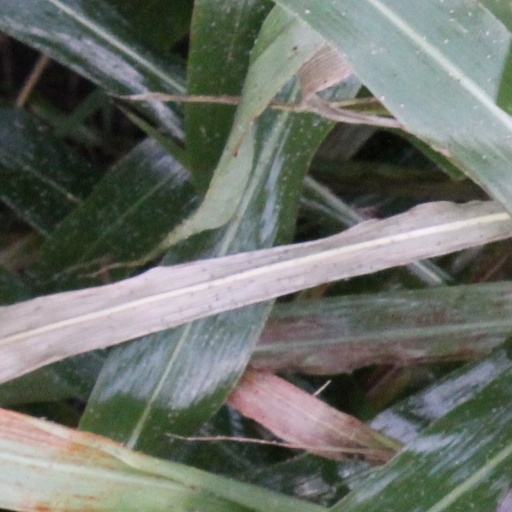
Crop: sorghum